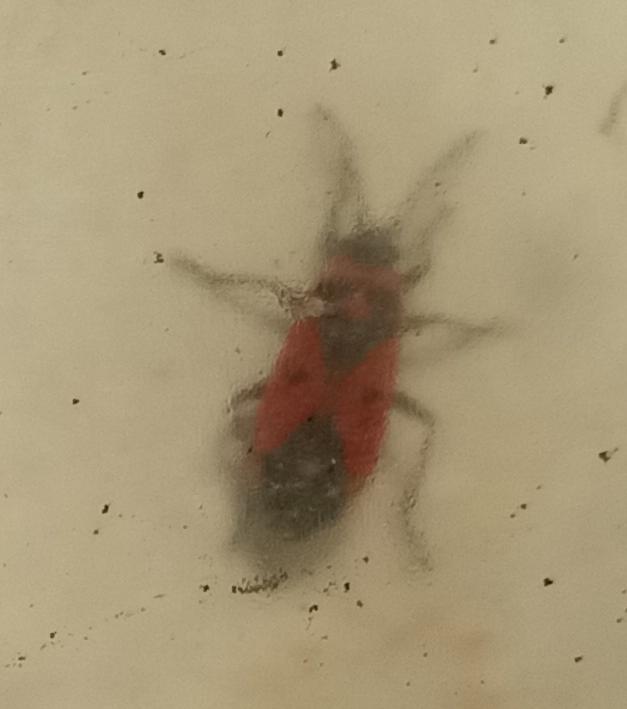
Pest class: occasional_pest